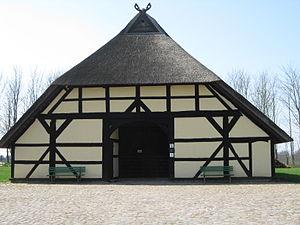
Une maison à colombages ou maison à pans de bois, ou encore maison en corondages, est une maison constituée de deux éléments principaux :